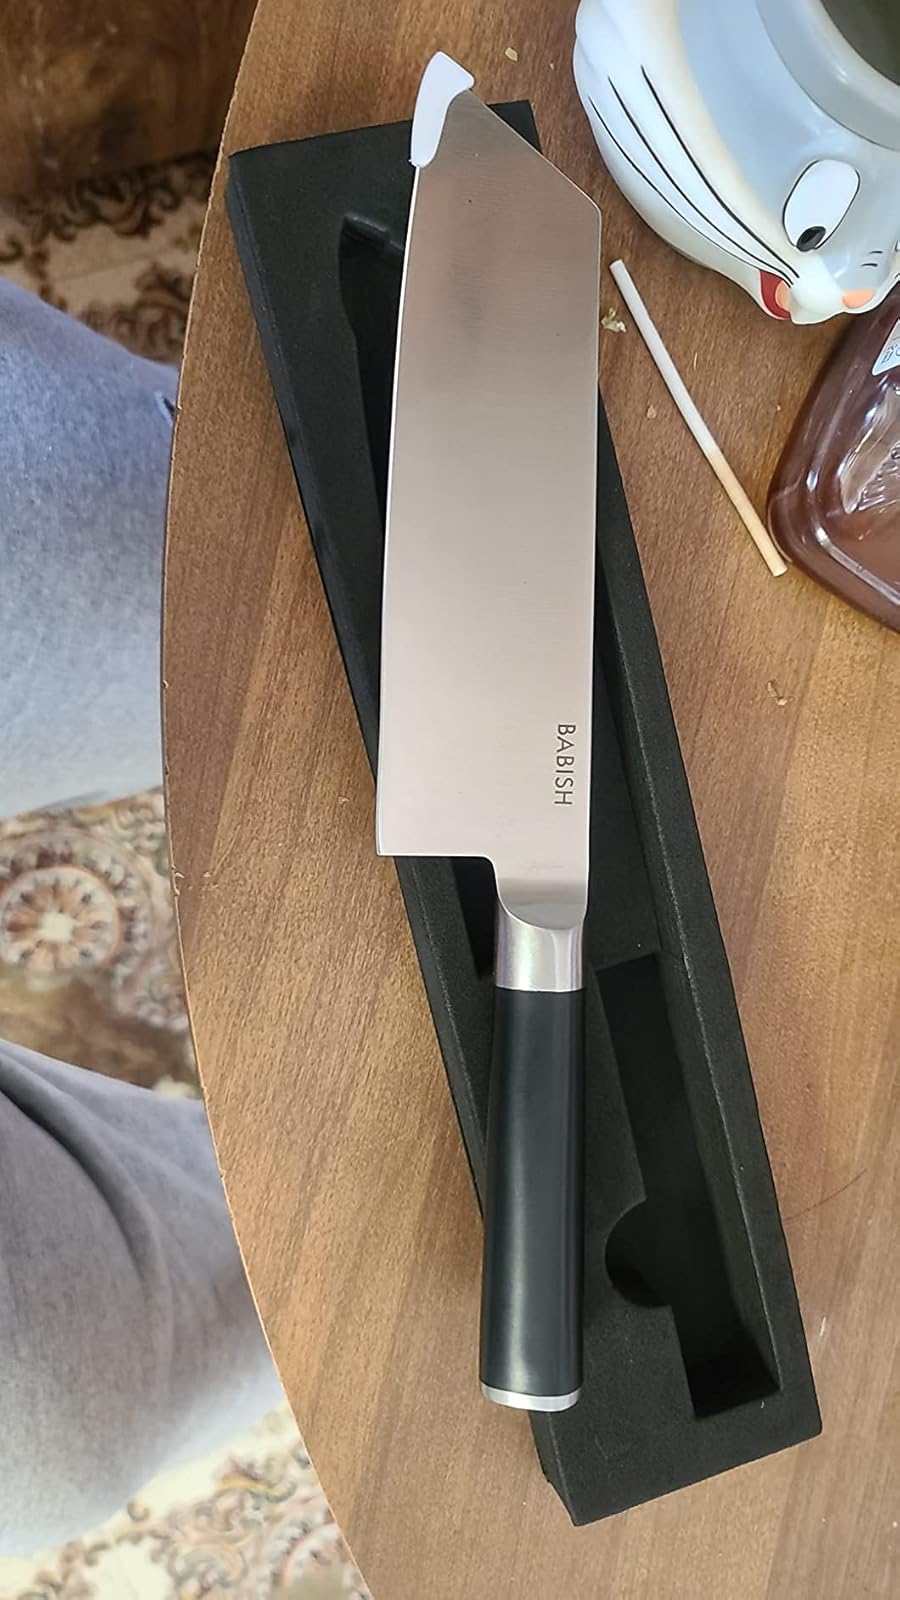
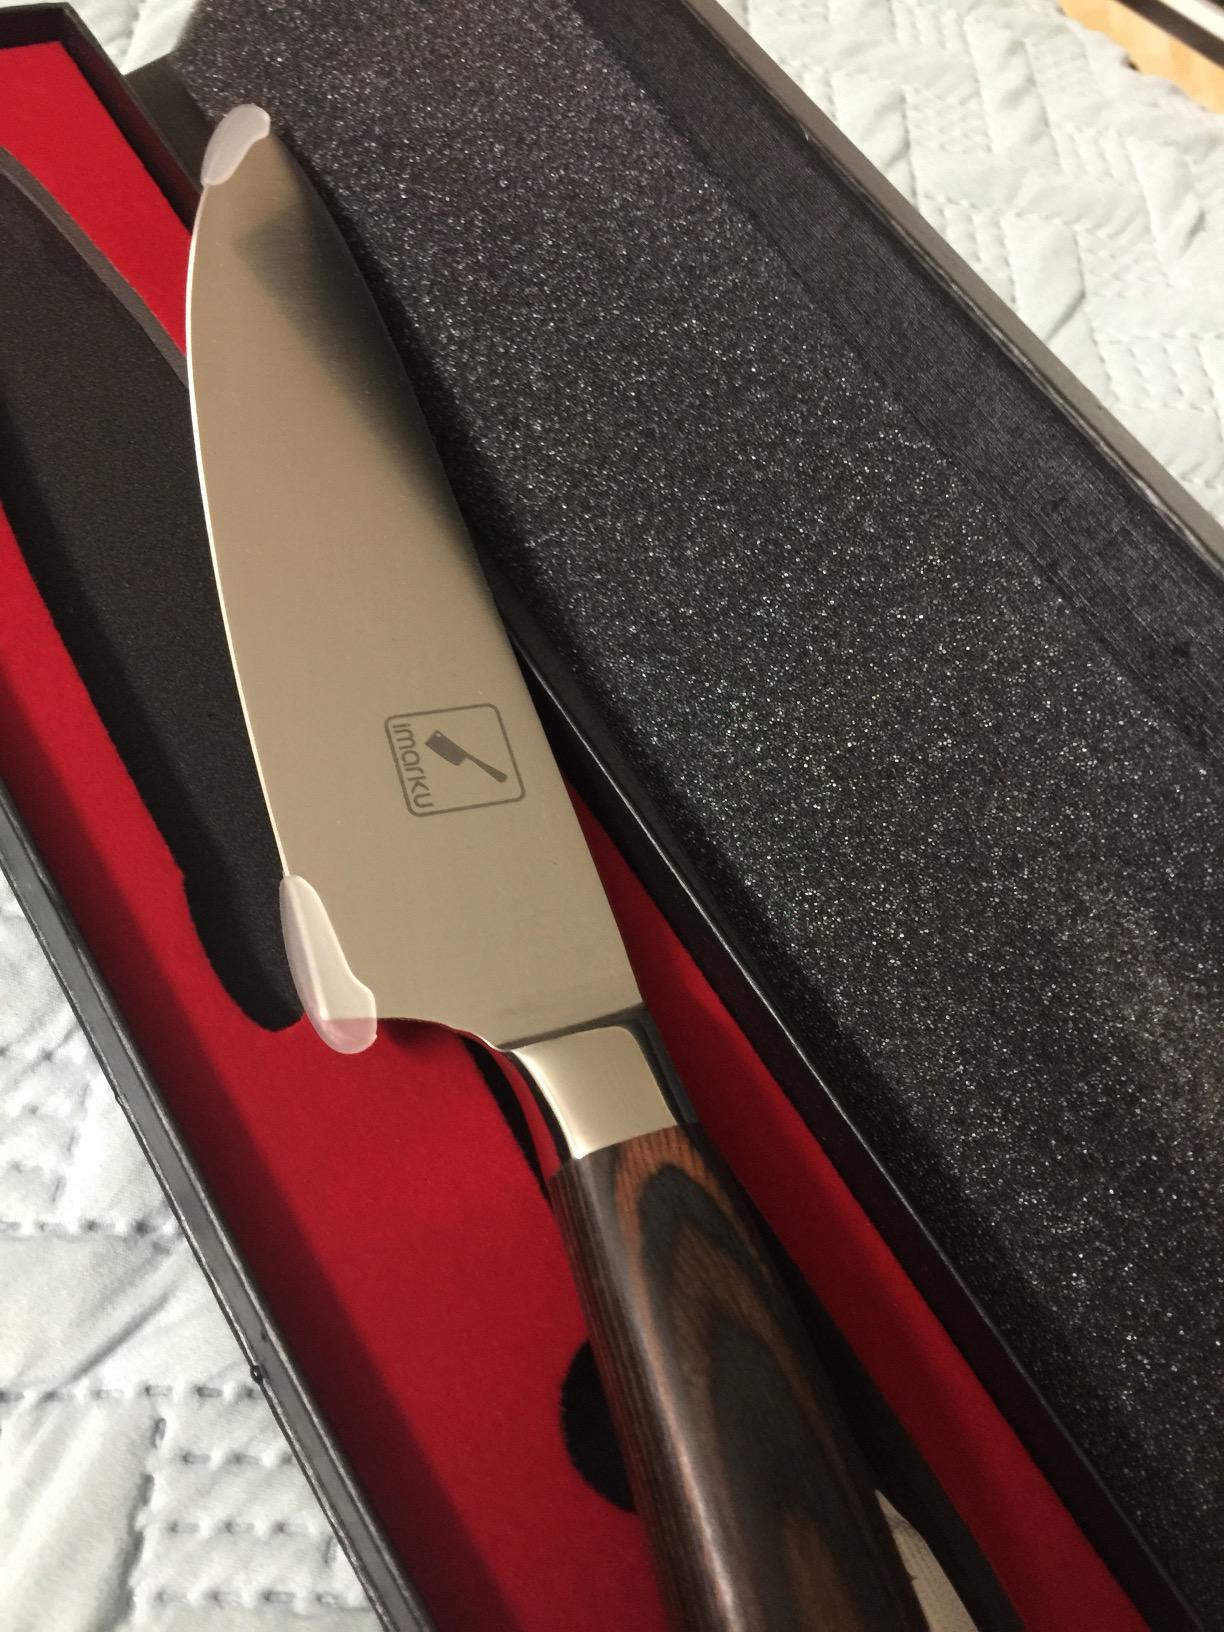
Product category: items_knife
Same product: no